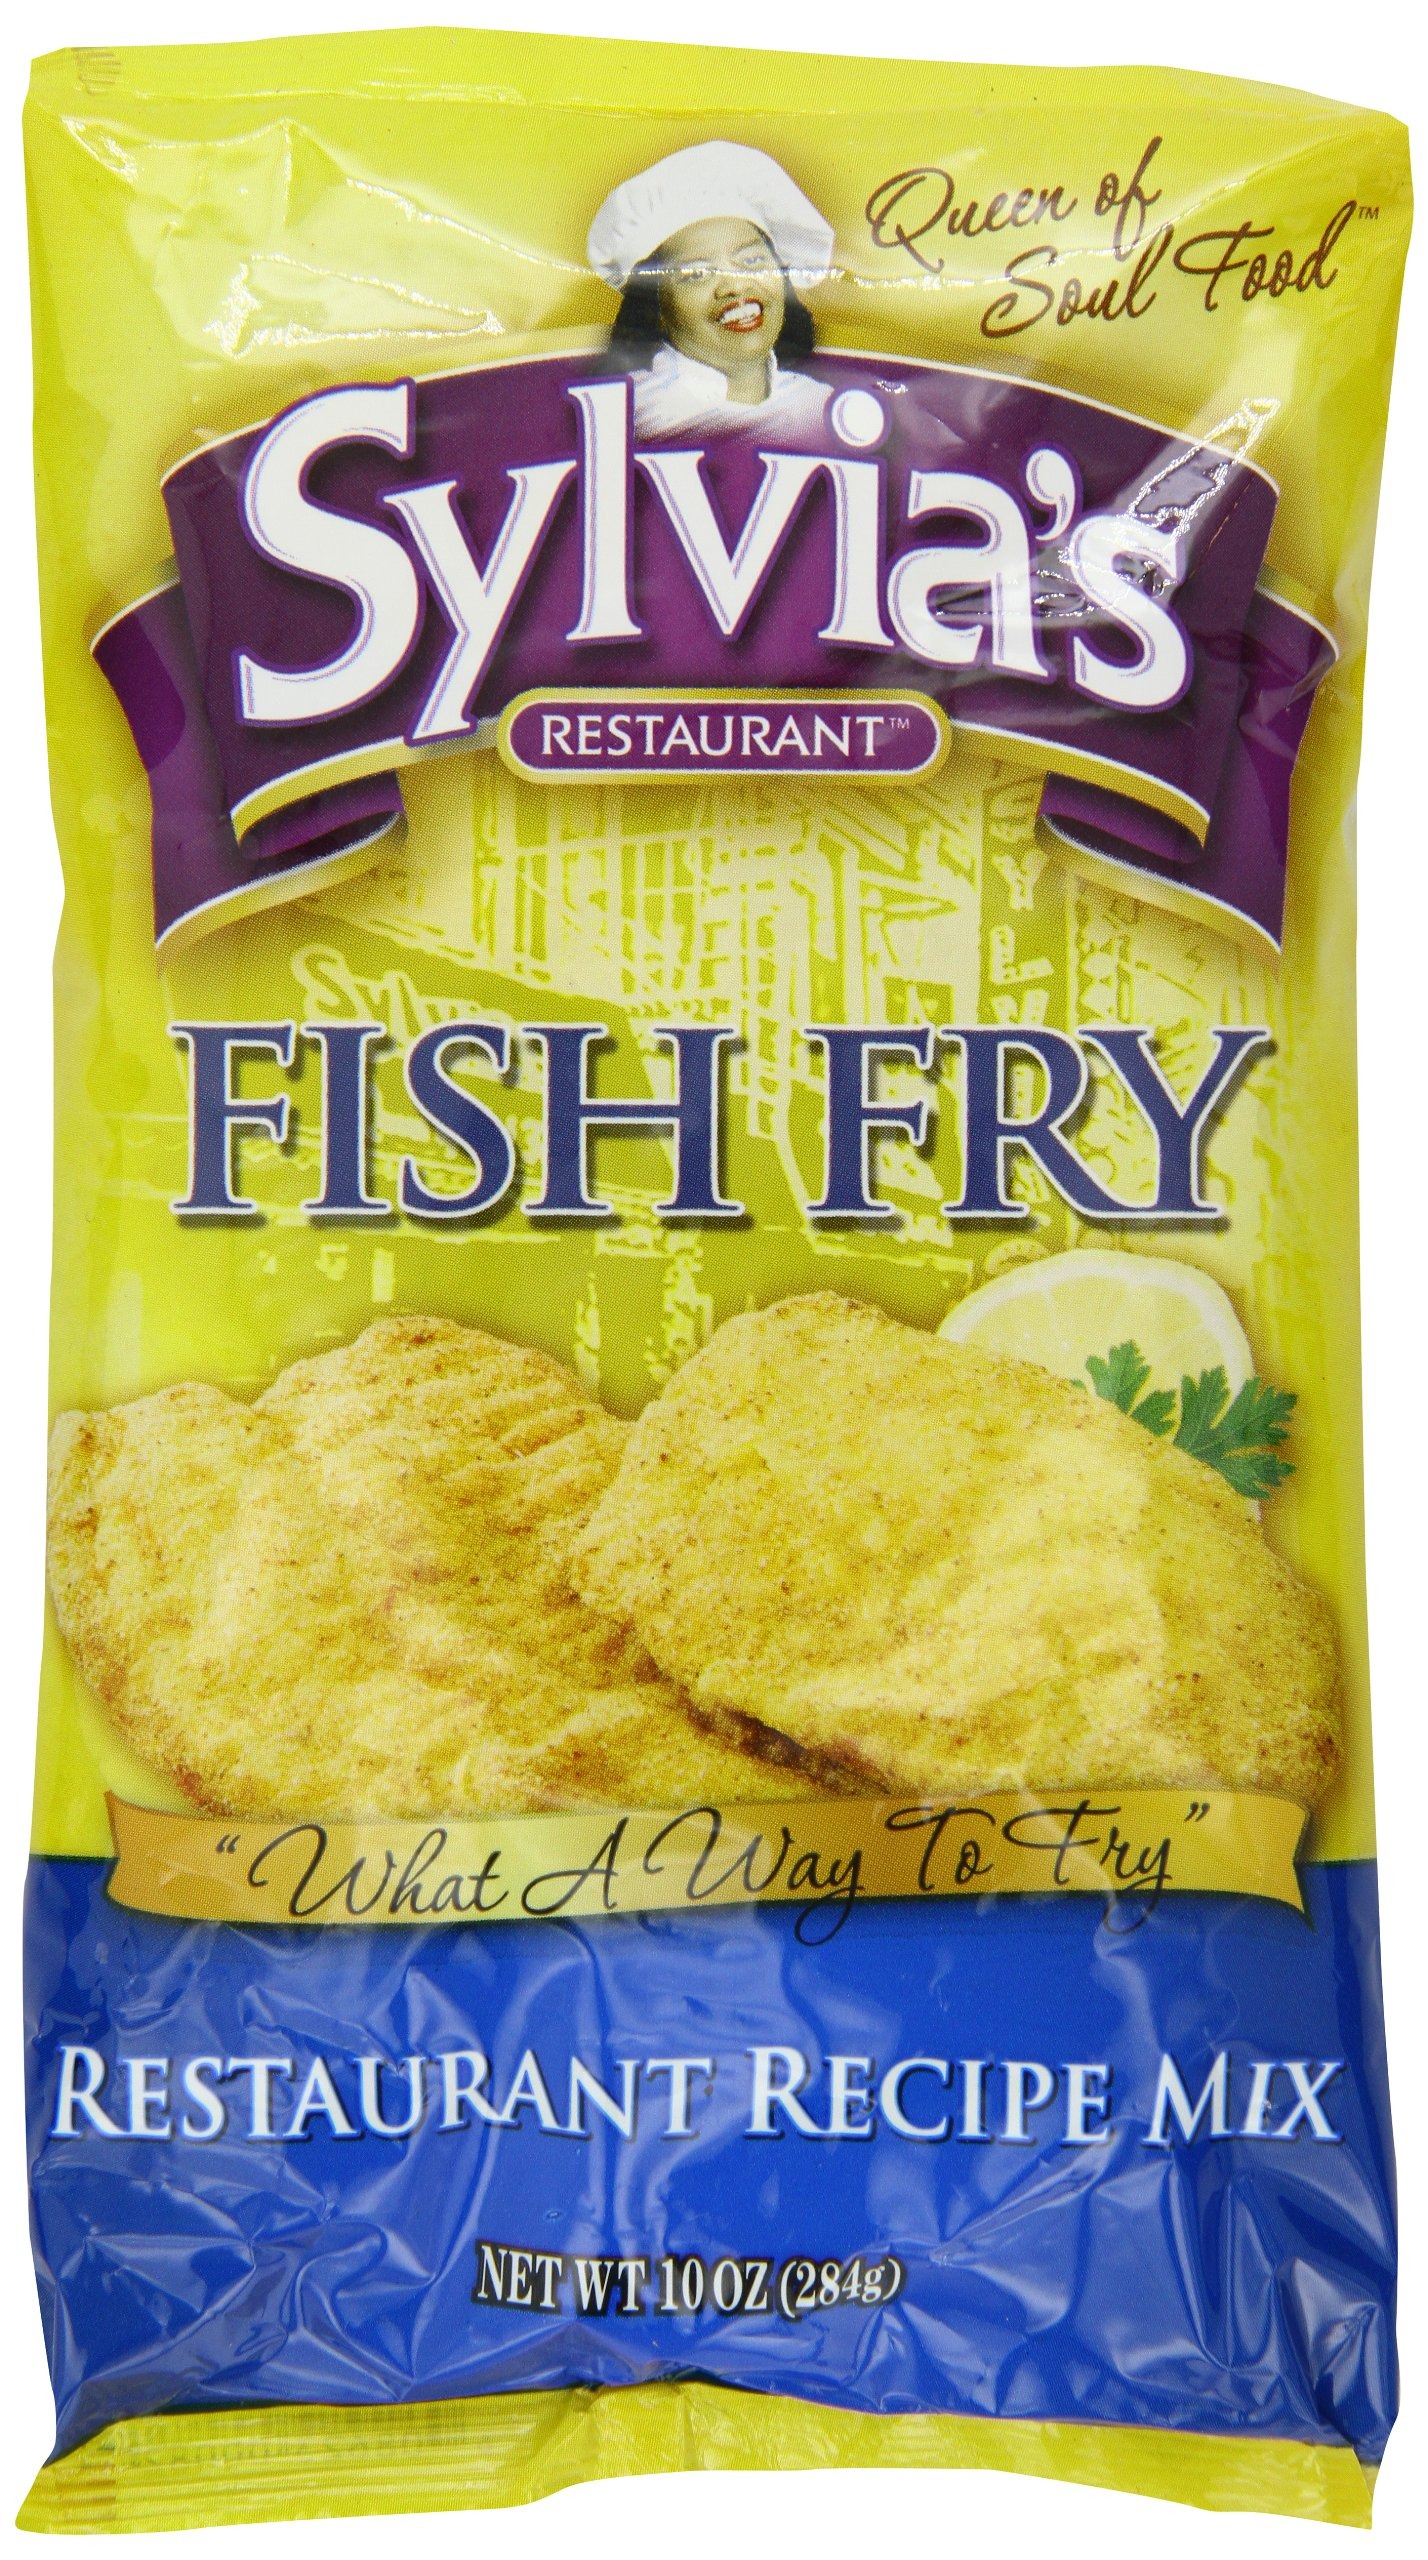
Item Name: Sylvia's Fish Fry Mix, 10 Ounce Packages (Pack of 9)
Bullet Point 1: Fish Fry Mix: Get the light and crispy Southern taste of fried fish every time with this fish fry recipe mix; Perfect to make crunchy and delicious fried fish to perfection at home without hassle
Bullet Point 2: Fry Mix: Make delicious fried food every time with Sylvia's fry mixes; They have the perfect taste to make batter for chicken and fish, and can be fried to make a scrumptious and crispy side dish with any meal
Bullet Point 3: Soul Satisfying: Add soul satisfying flavor to your meals with Sylvia's range of products; Explore our range of spices and seasonings, seasoned greens, dessert and fry mixes, and sauces
Bullet Point 4: From Restaurant to Home: Enjoy the authentic southern cuisine Sylvia Woods has served at her world-famous Harlem restaurant at your home now; Recipes and food by the “Queen of Soul Food” at home is a dream come true
Bullet Point 5: Authentic Cooking: For almost 60 years, Sylvia Woods has served authentic Southern cuisine at her world-famous Harlem restaurant; Her famous recipes are now available for great food at home
Value: 90.0
Unit: ounce

Price: 16.805